Jaguar C-Type

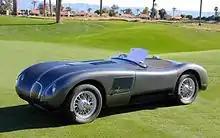
1953 C-Type

The road-going XK120's 3.4-litre twin-cam, straight-six engine produced between 160 and . The C-Type version was originally tuned to around . The early C-Types were fitted with SU carburettors and drum brakes. Later C-Types, produced from mid 1953, were more powerful, using triple twin-choke Weber carburettors and high-lift camshafts. They were also lighter, and braking performance was improved by using disc brakes on all four wheels. The lightweight, multi-tubular, triangulated frame was designed by Heynes. Heynes, Knight and Sayer together developed the aerodynamic body. Made of aluminium in the barchetta style, it was devoid of road-going items such as carpets, weather equipment and exterior door handles. According to the Jaguar Heritage Registry, the cars were produced between May 1952, starting with XKC001, and ending in August 1953 with XK054. The original alloy body was marked with the prefix K (e.g. K1037).